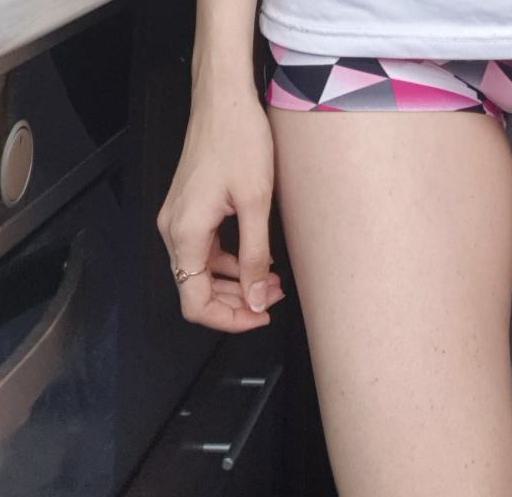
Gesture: no_gesture